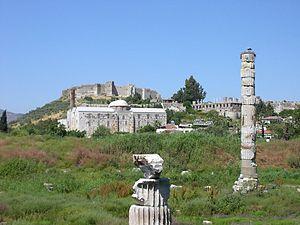
L’art de la Grèce antique a exercé une influence considérable sur la culture de nombreux pays des temps anciens à nos jours, en particulier dans les domaines de la sculpture et de l'architecture. À l'ouest, l'art de l'Empire romain s'est largement inspiré des modèles grecs.
Le Trésor de Crésus est une histoire en bande dessinée de Keno Don Rosa. Elle met en scène Balthazar Picsou avec ses neveux Donald Duck, Riri, Fifi et Loulou.